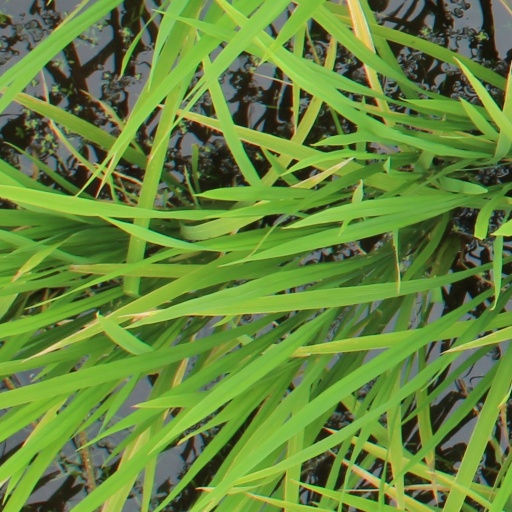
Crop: rice